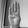
ASL letter: B